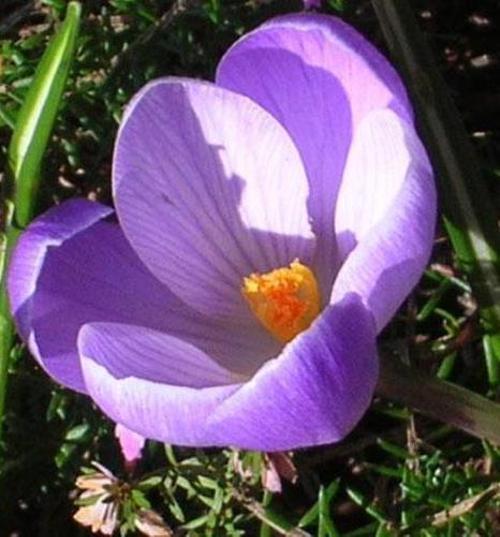
Label: spring crocus